The Ghost of Harrenhal

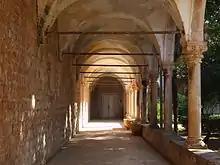
The Benedictine monastery of Lokrum was used as a Qartheen garden.

The other main location introduced in the episode was the gardens of Qarth, which were filmed at the Benedictine monastery of the Croatian island of Lokrum. The abandoned monastery was built in Gothic-Renaissance style in the 15th century.